Chris Sabin

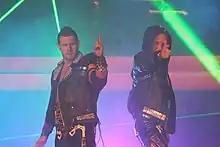
Sabin (right) and Alex Shelley as the Motor City Machine Guns in 2010

In the summer of 2007, Sabin formed a tag team with Alex Shelley, known as the Motor City Machine Guns. The two had been teaming in several independent promotions prior to their formation as a team in TNA. Sabin and Shelley started a feud with Team 3D, turning face, which stemmed from Team 3D constantly attacking the X Division every week. They defeated Team 3D at Genesis. Motor City Machine Guns later competed in TNA's World X Cup as a part of Team USA/TNA and went undefeated, winning two tag team matches and the 12 man elimination tag team match.